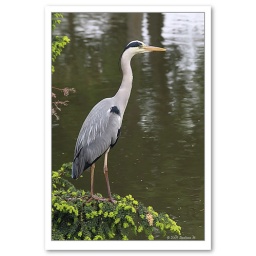
(Ardea cinerea)Seen in the lake at the base of the Eiffel Tower, Paris.France.